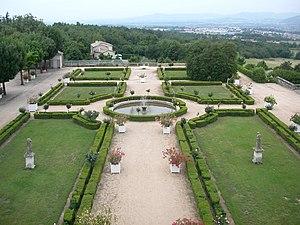
Saint-Clair (Ardèche) Gourdan parterre
Le château de Gourdan est un château situé en France sur la commune de Saint-Clair, dans le département de l'Ardèche en région Rhône-Alpes. Situé à 70 km au sud de Lyon, 45 km de Valence et à 4 km de la ville d'Annonay.